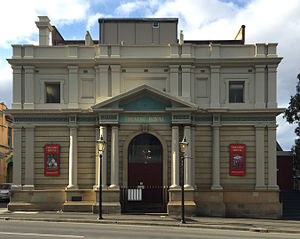
Hobart / Kultur / Kunst og underholdning
Theatre Royal, det ældste stadigt fungerende teater i Australien.[27]
Hobart er hovedstad og største by i den australske stat og ø Tasmanien. Byen er den mindste og sydligst beliggende af de australske statshovedstæder. Den blev grundlagt i 1803 som en straffekoloni og er Australiens næstældste hovedstad efter Sydney. Hobart ligger på det sydøstlige Tasmanien ved floden Derwent Rivers udmunding, og store dele af byen ligger på indvunden land. Byens havn er den næstdybeste naturlige havn i verden. Udsigten over byen domineres af det 1.271 meter høje Kunanyi/Mount Wellington.